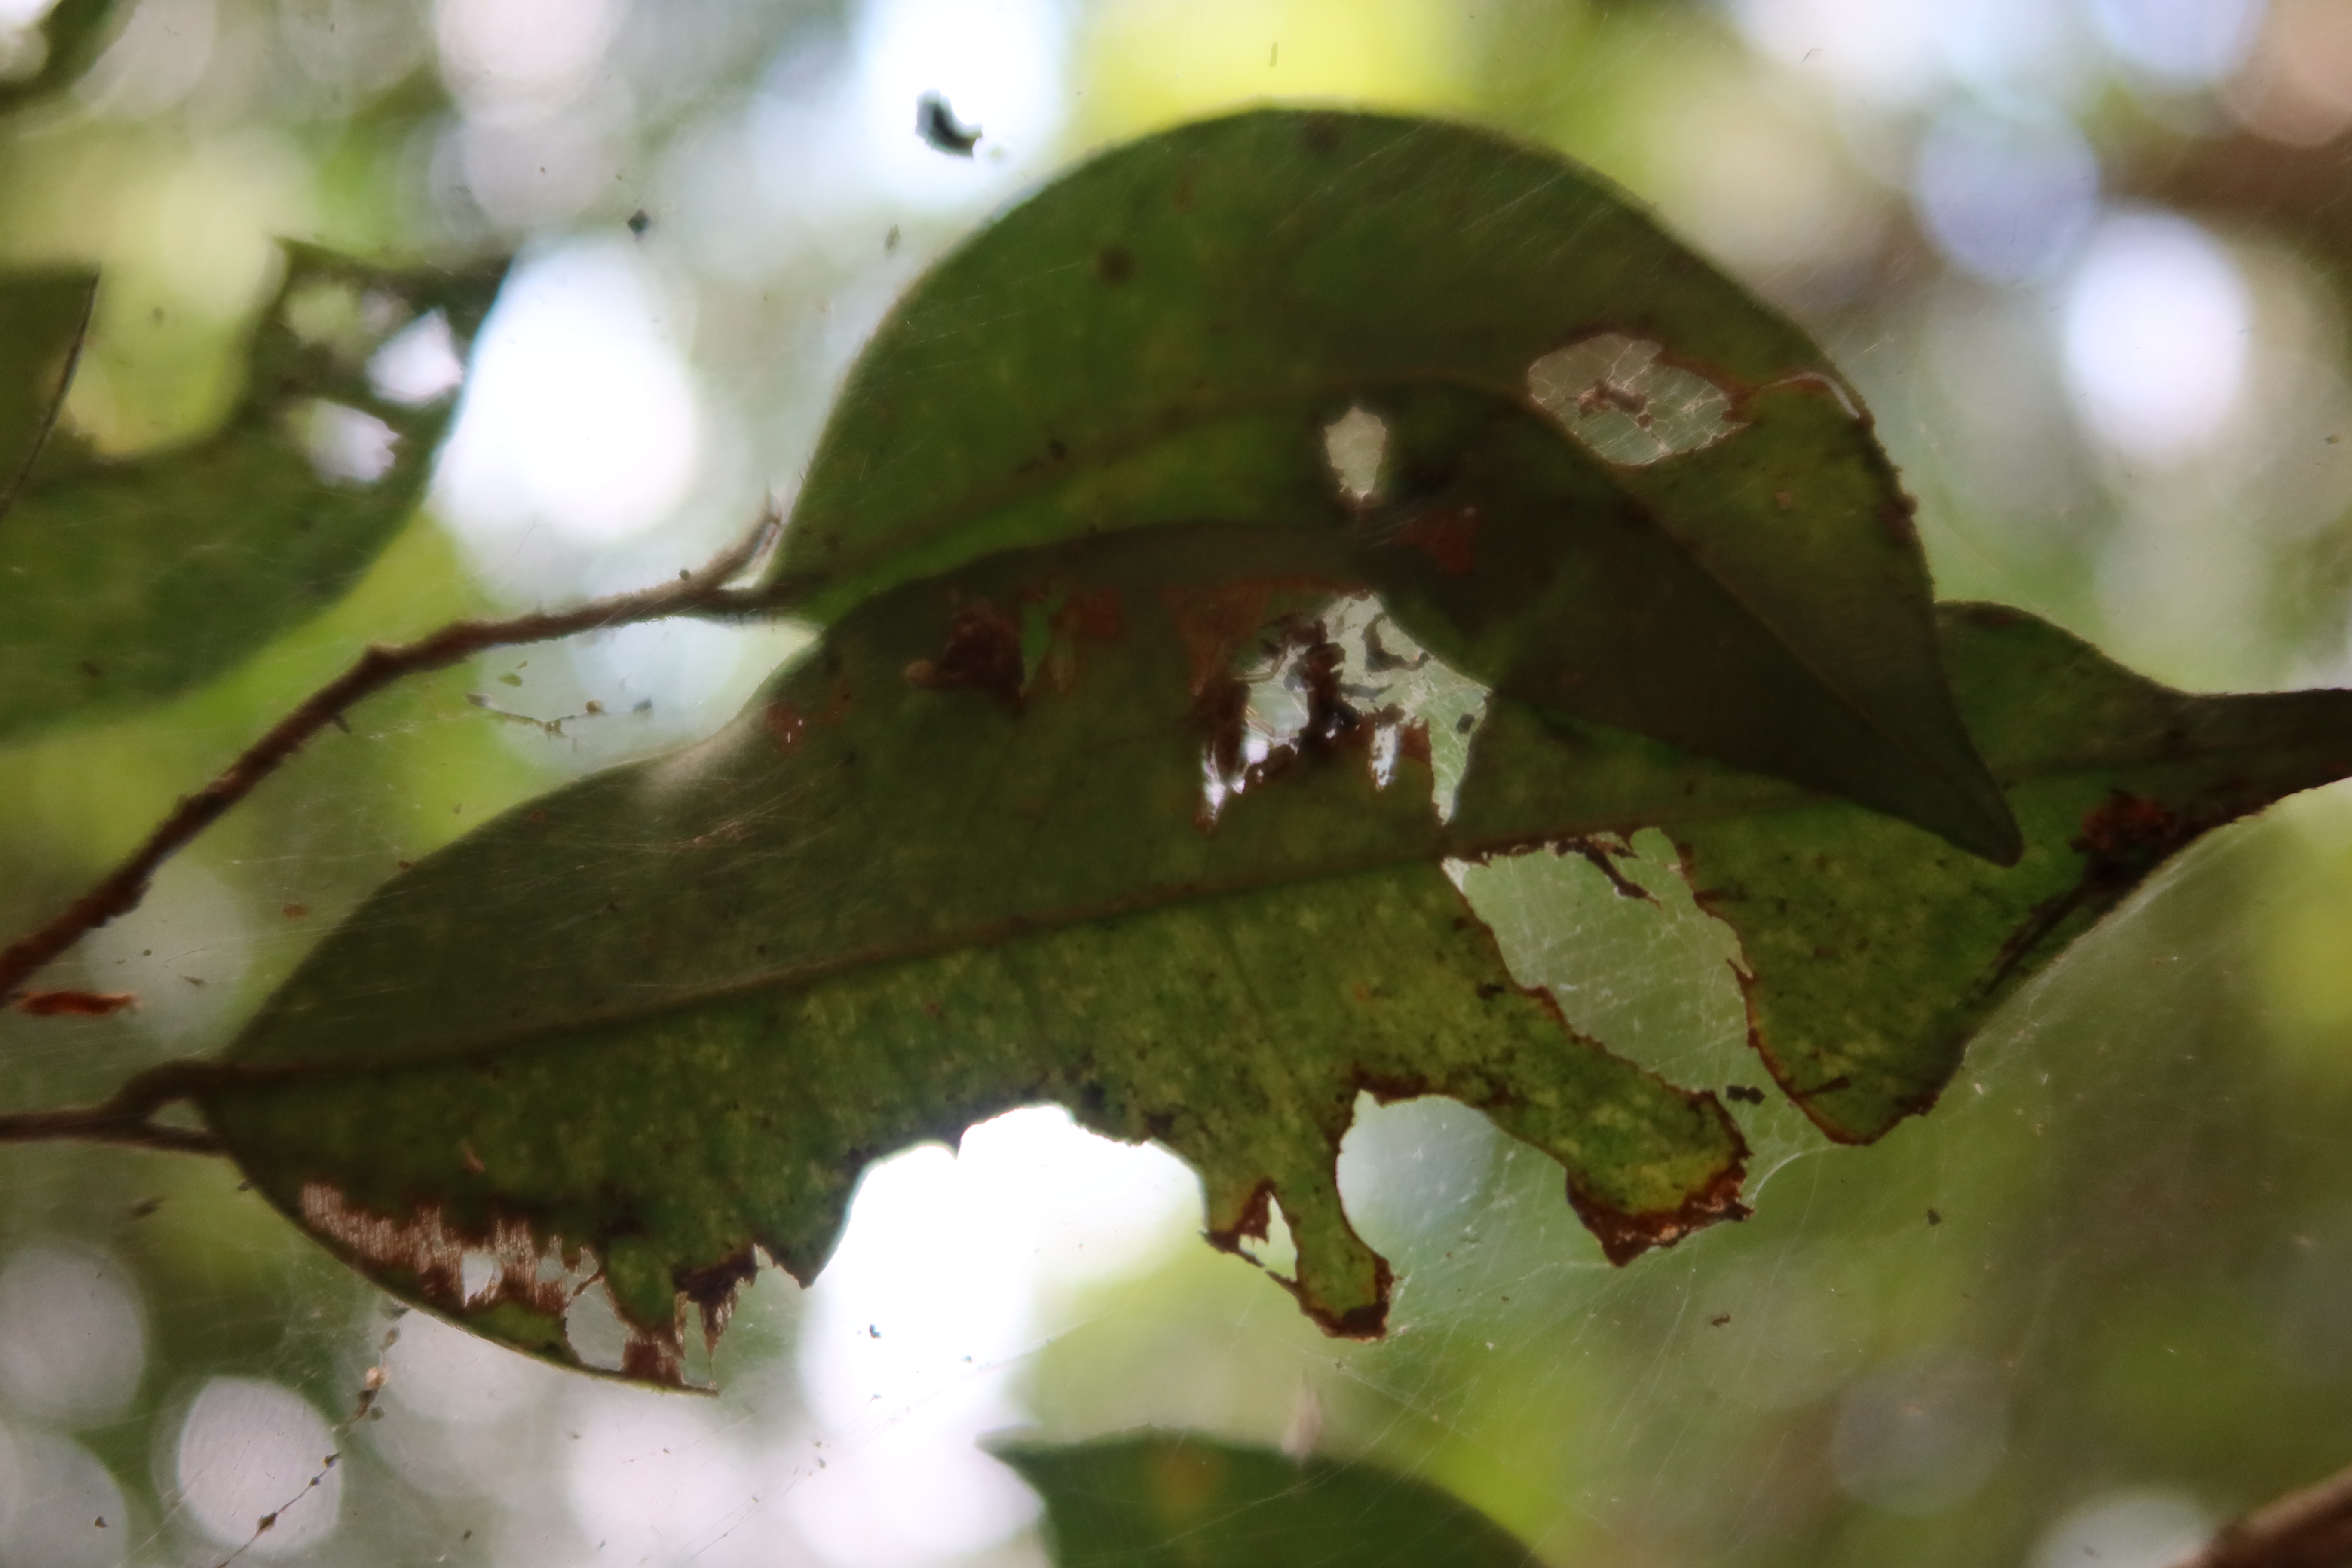
Label: Anthracnose